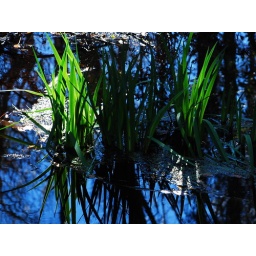
grass in water